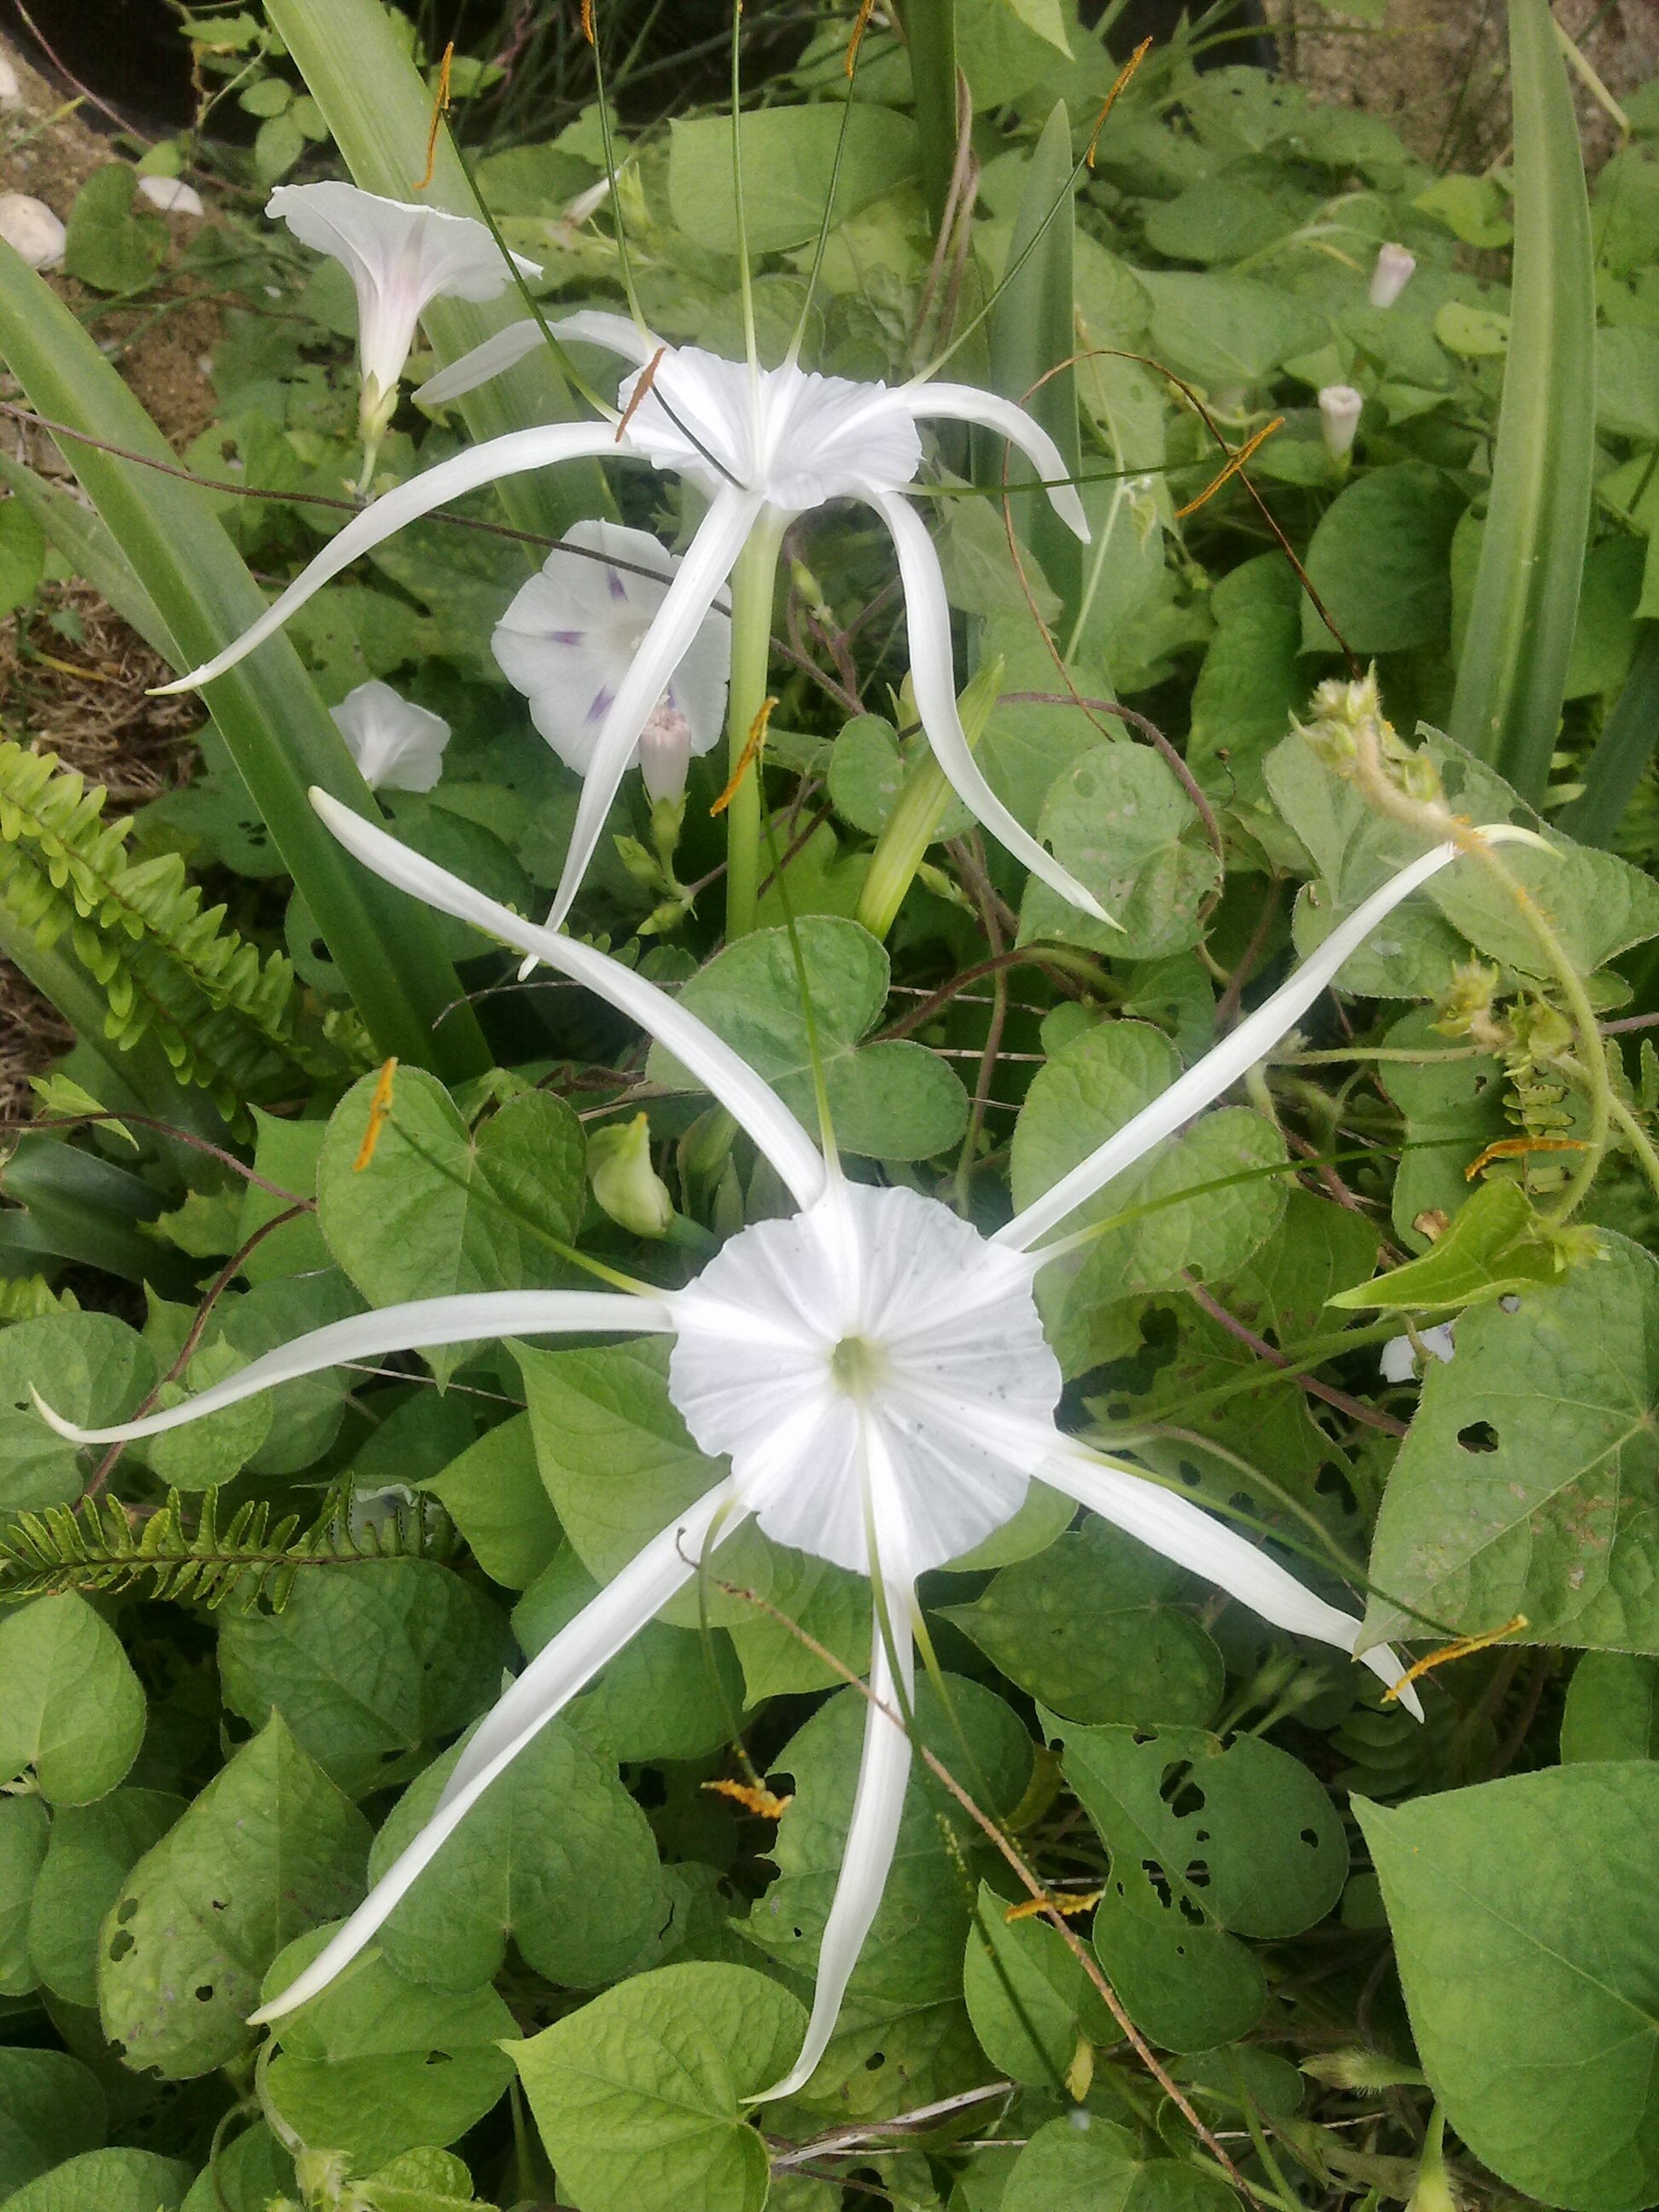
nature, plant, white, flower, botany, garden, flora, plants, wildflower, flowering plant, spider lily, land plant, fawn lily